13th Light Tank Brigade

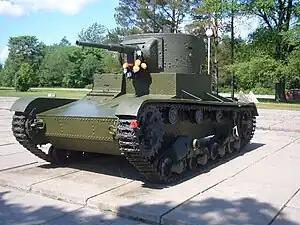
A T-26 of the type operated by the brigade

The 31st Mechanized Brigade was formed from the 11th Rifle Division's 32nd Volodarsky Rifle Regiment between May and September 1932 as part of the 11th Mechanized Corps in the Leningrad Military District at Stary Petergof near Leningrad. It was commanded by Alexey Skulachenko from its formation until early 1935. One of the two original mechanized corps of the Red Army, the 11th was formed as a result of a massive expansion in Soviet tank production. Equipped with T-26 light tanks, the brigade had an authorized strength of 220 tanks, 56 armored cars, and 27 guns among its three tank battalions (the 1st, 2nd, and 3rd), a tank training battalion, a rifle battalion, an artillery battalion, and support units. To perpetuate the traditions of the 11th Rifle Division, the brigades of the corps received the honorifics of the former's regiments on 16 January 1934, with the 31st becoming the 31st Uritsky Mechanized Brigade after the 31st Rifle Regiment despite actually having been formed from the 32nd Rifle Regiment. The brigade inherited the honorific of the 31st Regiment, named in honor of assassinated Bolshevik leader Moisei Uritsky. During that year, the headquarters of the 11th Mechanized Corps and another of its brigades were relocated to the Transbaikal Military District as a result of rising tensions with Japan. The 31st was left behind in the Leningrad Military District and became part of the new 7th Mechanized Corps.